Mischling

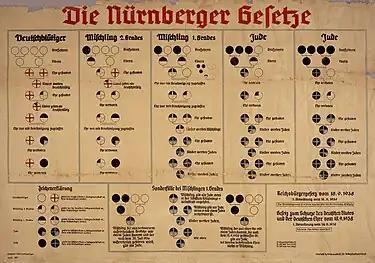
The diagram shows the pseudoscientific racial division, according to the Nuremberg Laws, which was the basis of the racial policies of Nazi Germany. Only people with four German grandparents (four white circles – leftmost column) were considered to be Germans of “full-blood”. German nationals with three or four Jewish ancestors (at rightmost) were considered Jews. The center column shows the "Mischling" grade, either 1 or 2, depending on the number of one's Jewish ancestors. All Jewish grandparents were automatically defined as members of the Jewish religious community (regardless of whether they actually identified their religion as such.)

Nazis relied on one's ancestors' religious backgrounds to determine whether someone was of "German or related blood" ("Aryan") or a "Jew" ("non-Aryan"). Thus, the Nuremberg Laws in 1935 defined a "full Jew" ("Istjude" or "Volljude" in Nazi terminology) as a person – regardless of religious affiliation or self-identification – who had at least three grandparents who had been enrolled with a Jewish congregation or were married to a Jewish spouse. A person with two Jewish grandparents was also legally "Jewish" (so-called "Geltungsjude", roughly speaking, in or "to be deemed/reckoned as a Jew") if that person met any of these racial conditions created by Nazis: